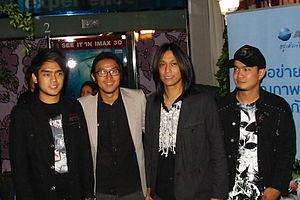
Bodyslam est un groupe de rock thaï des années 2000. Il est surtout connu grâce au chanteur Toon, principal compositeur des chansons. En date de 2019, Bodyslam a sorti 7 albums, le dernier étant titré Wi-Cha Tua Bao.